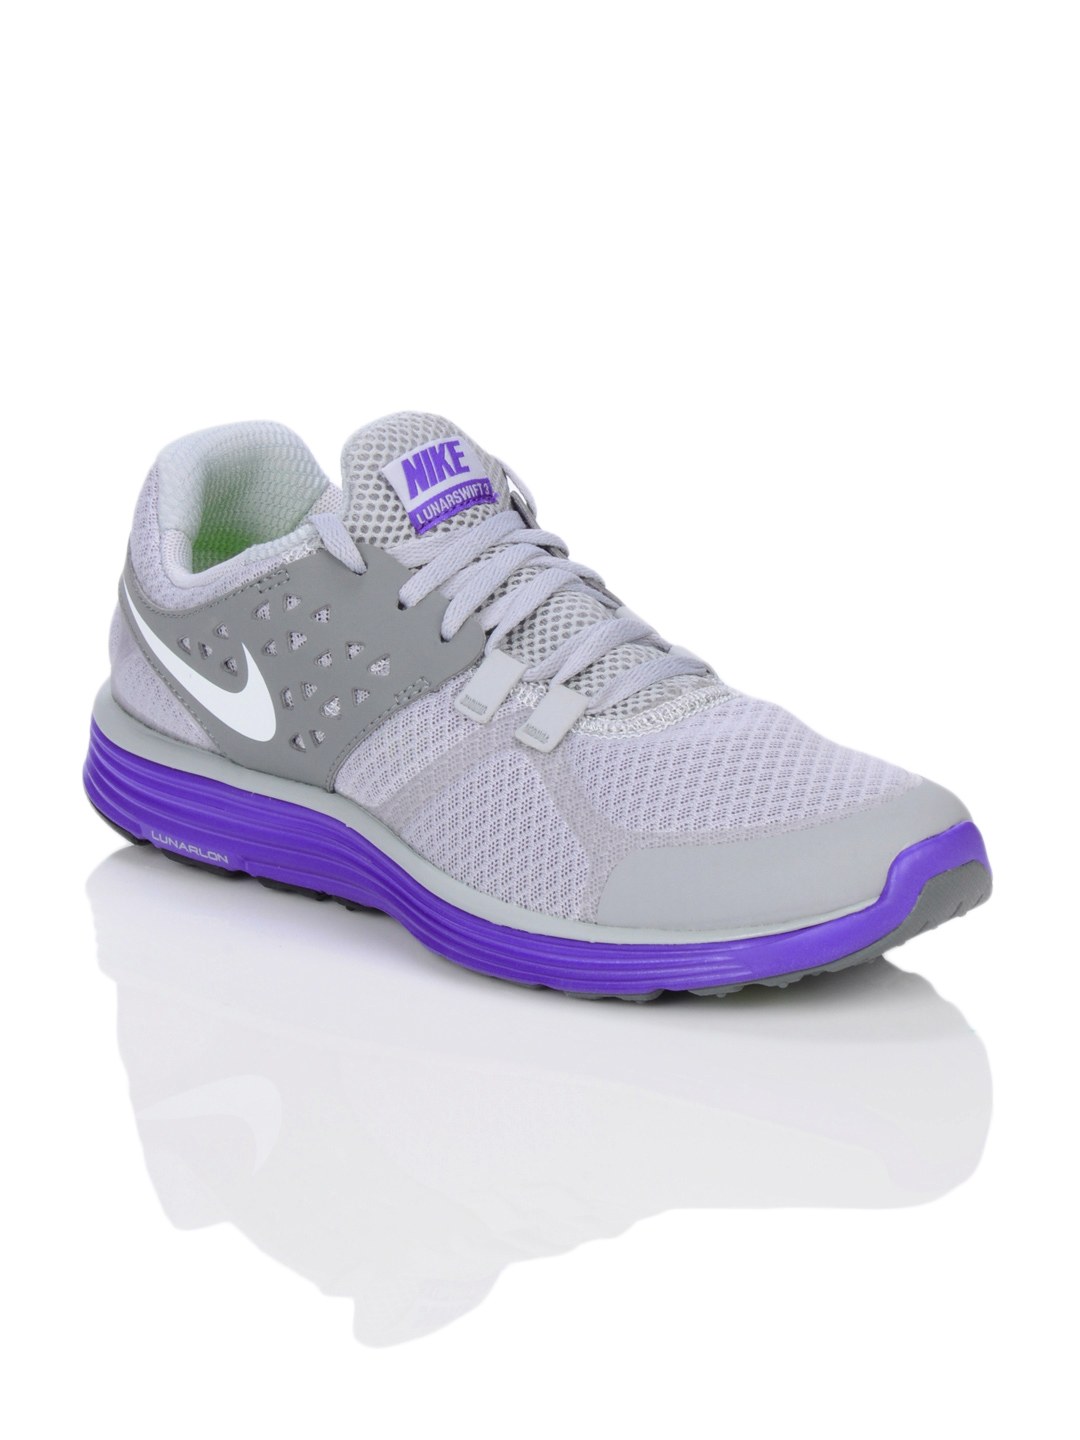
Nike Women Lunarswift +3 Grey Sports Shoes
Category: Footwear / Shoes / Sports Shoes
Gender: Women
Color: Grey
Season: Summer 2012
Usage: Sports